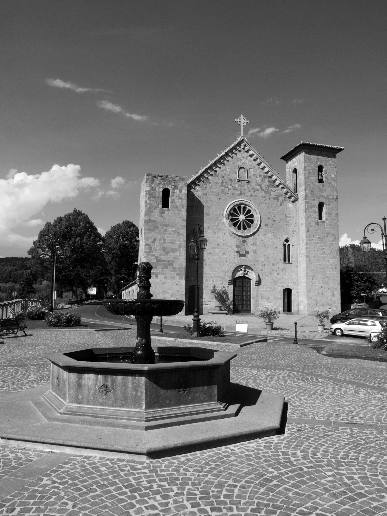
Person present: No